Uster Castle

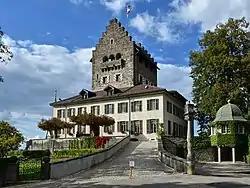
the landmark of the city of Uster

Uster Castle (Swiss German: Schloss Uster also referred to Burg Uster) is a hill castle which was built probably around 1200 AD by the House of Rapperswil in the Swiss municipality of Uster in the Canton of Zürich. Since 1995 it houses a boarding school.